American Bandstand

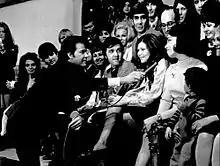

"American Bandstand" premiered locally in late March 1952 as Bandstand on Philadelphia television station WFIL-TV Channel 6 (now WPVI-TV). Hosted by Bob Horn as a television adjunct to his radio show of the same name on WFIL, "Bandstand" featured short musical films produced by Snader Telescriptions and Official Films, with occasional studio guests. This incarnation was an early version of the music video shows that would increasingly appear in the 1980s.